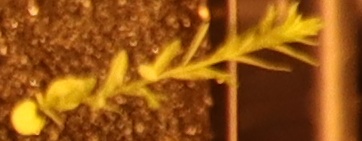
Label: Flax